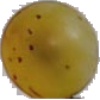
Label: white_grape